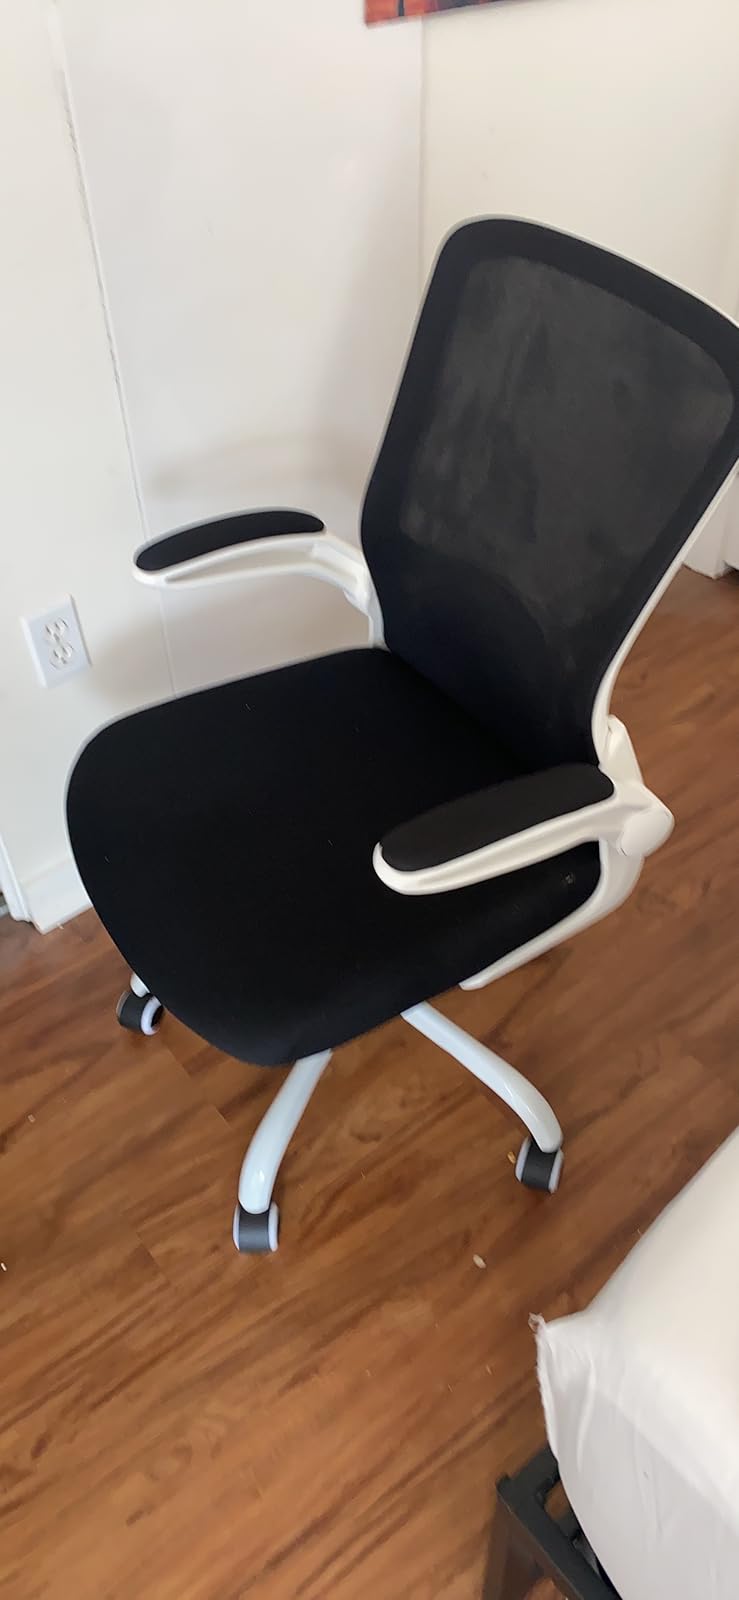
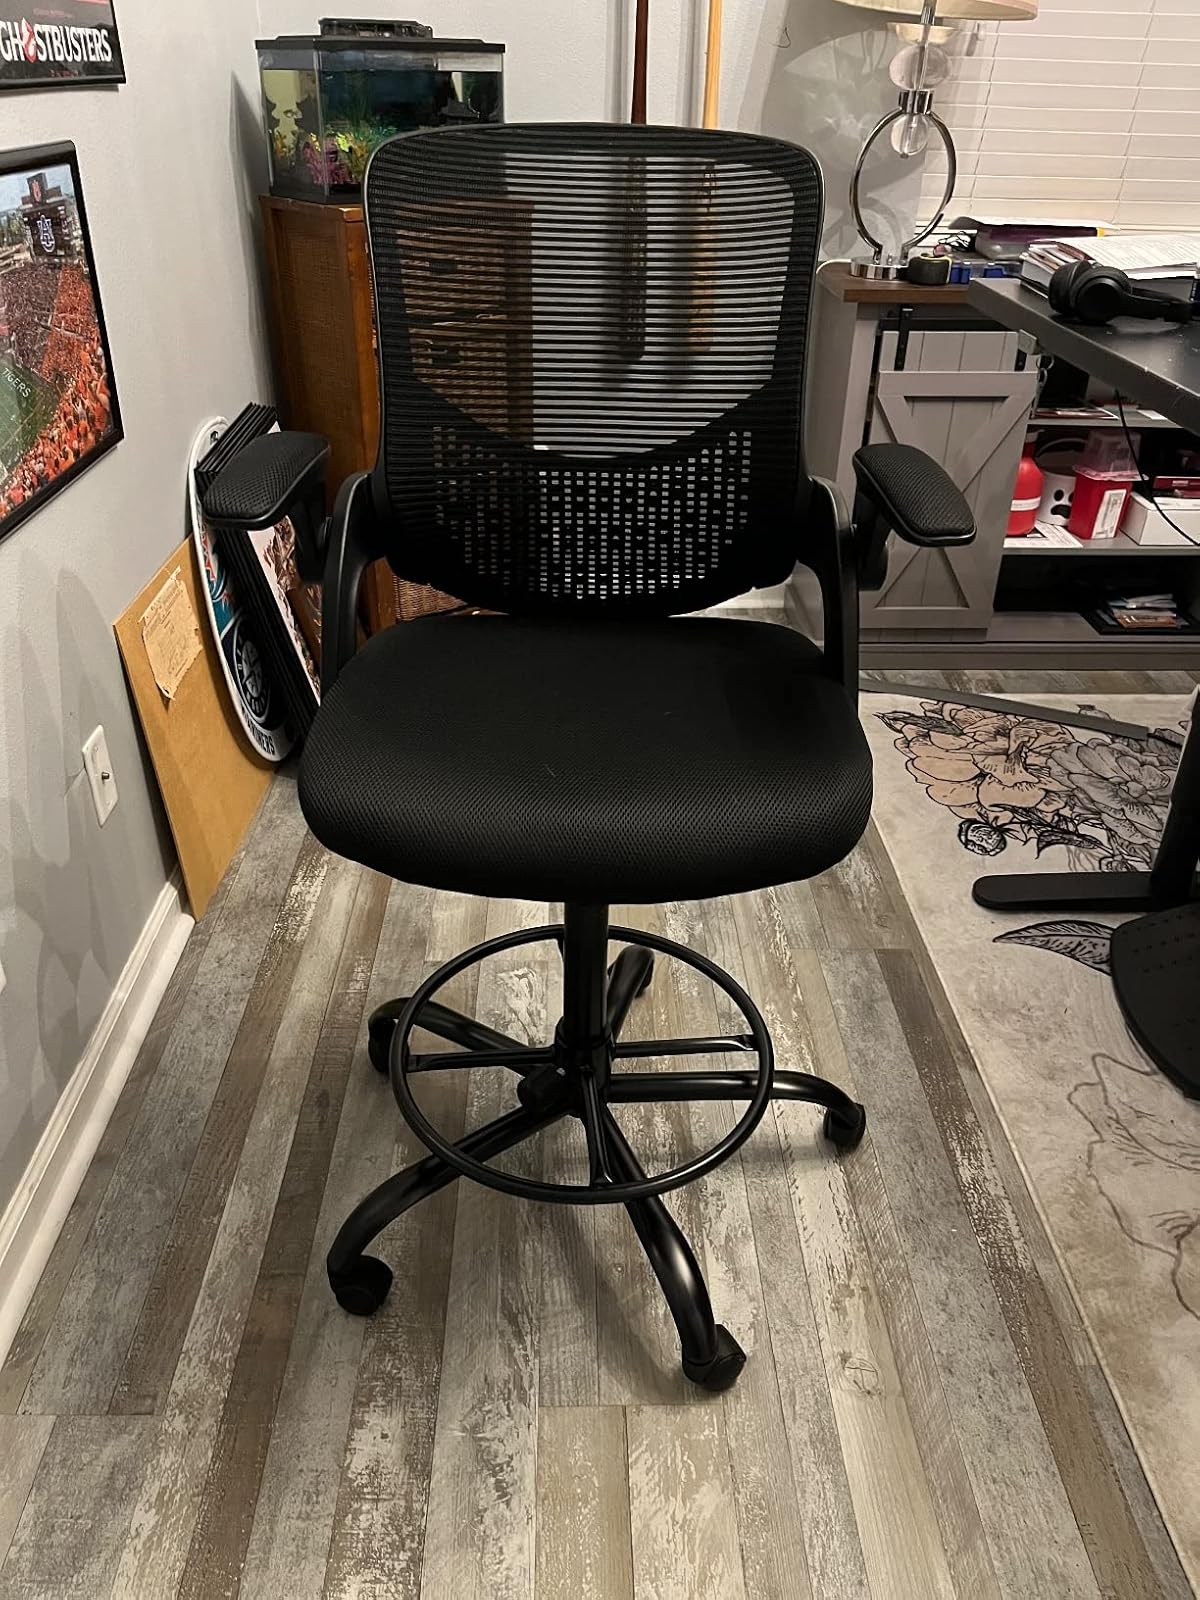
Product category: items_chair
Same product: no